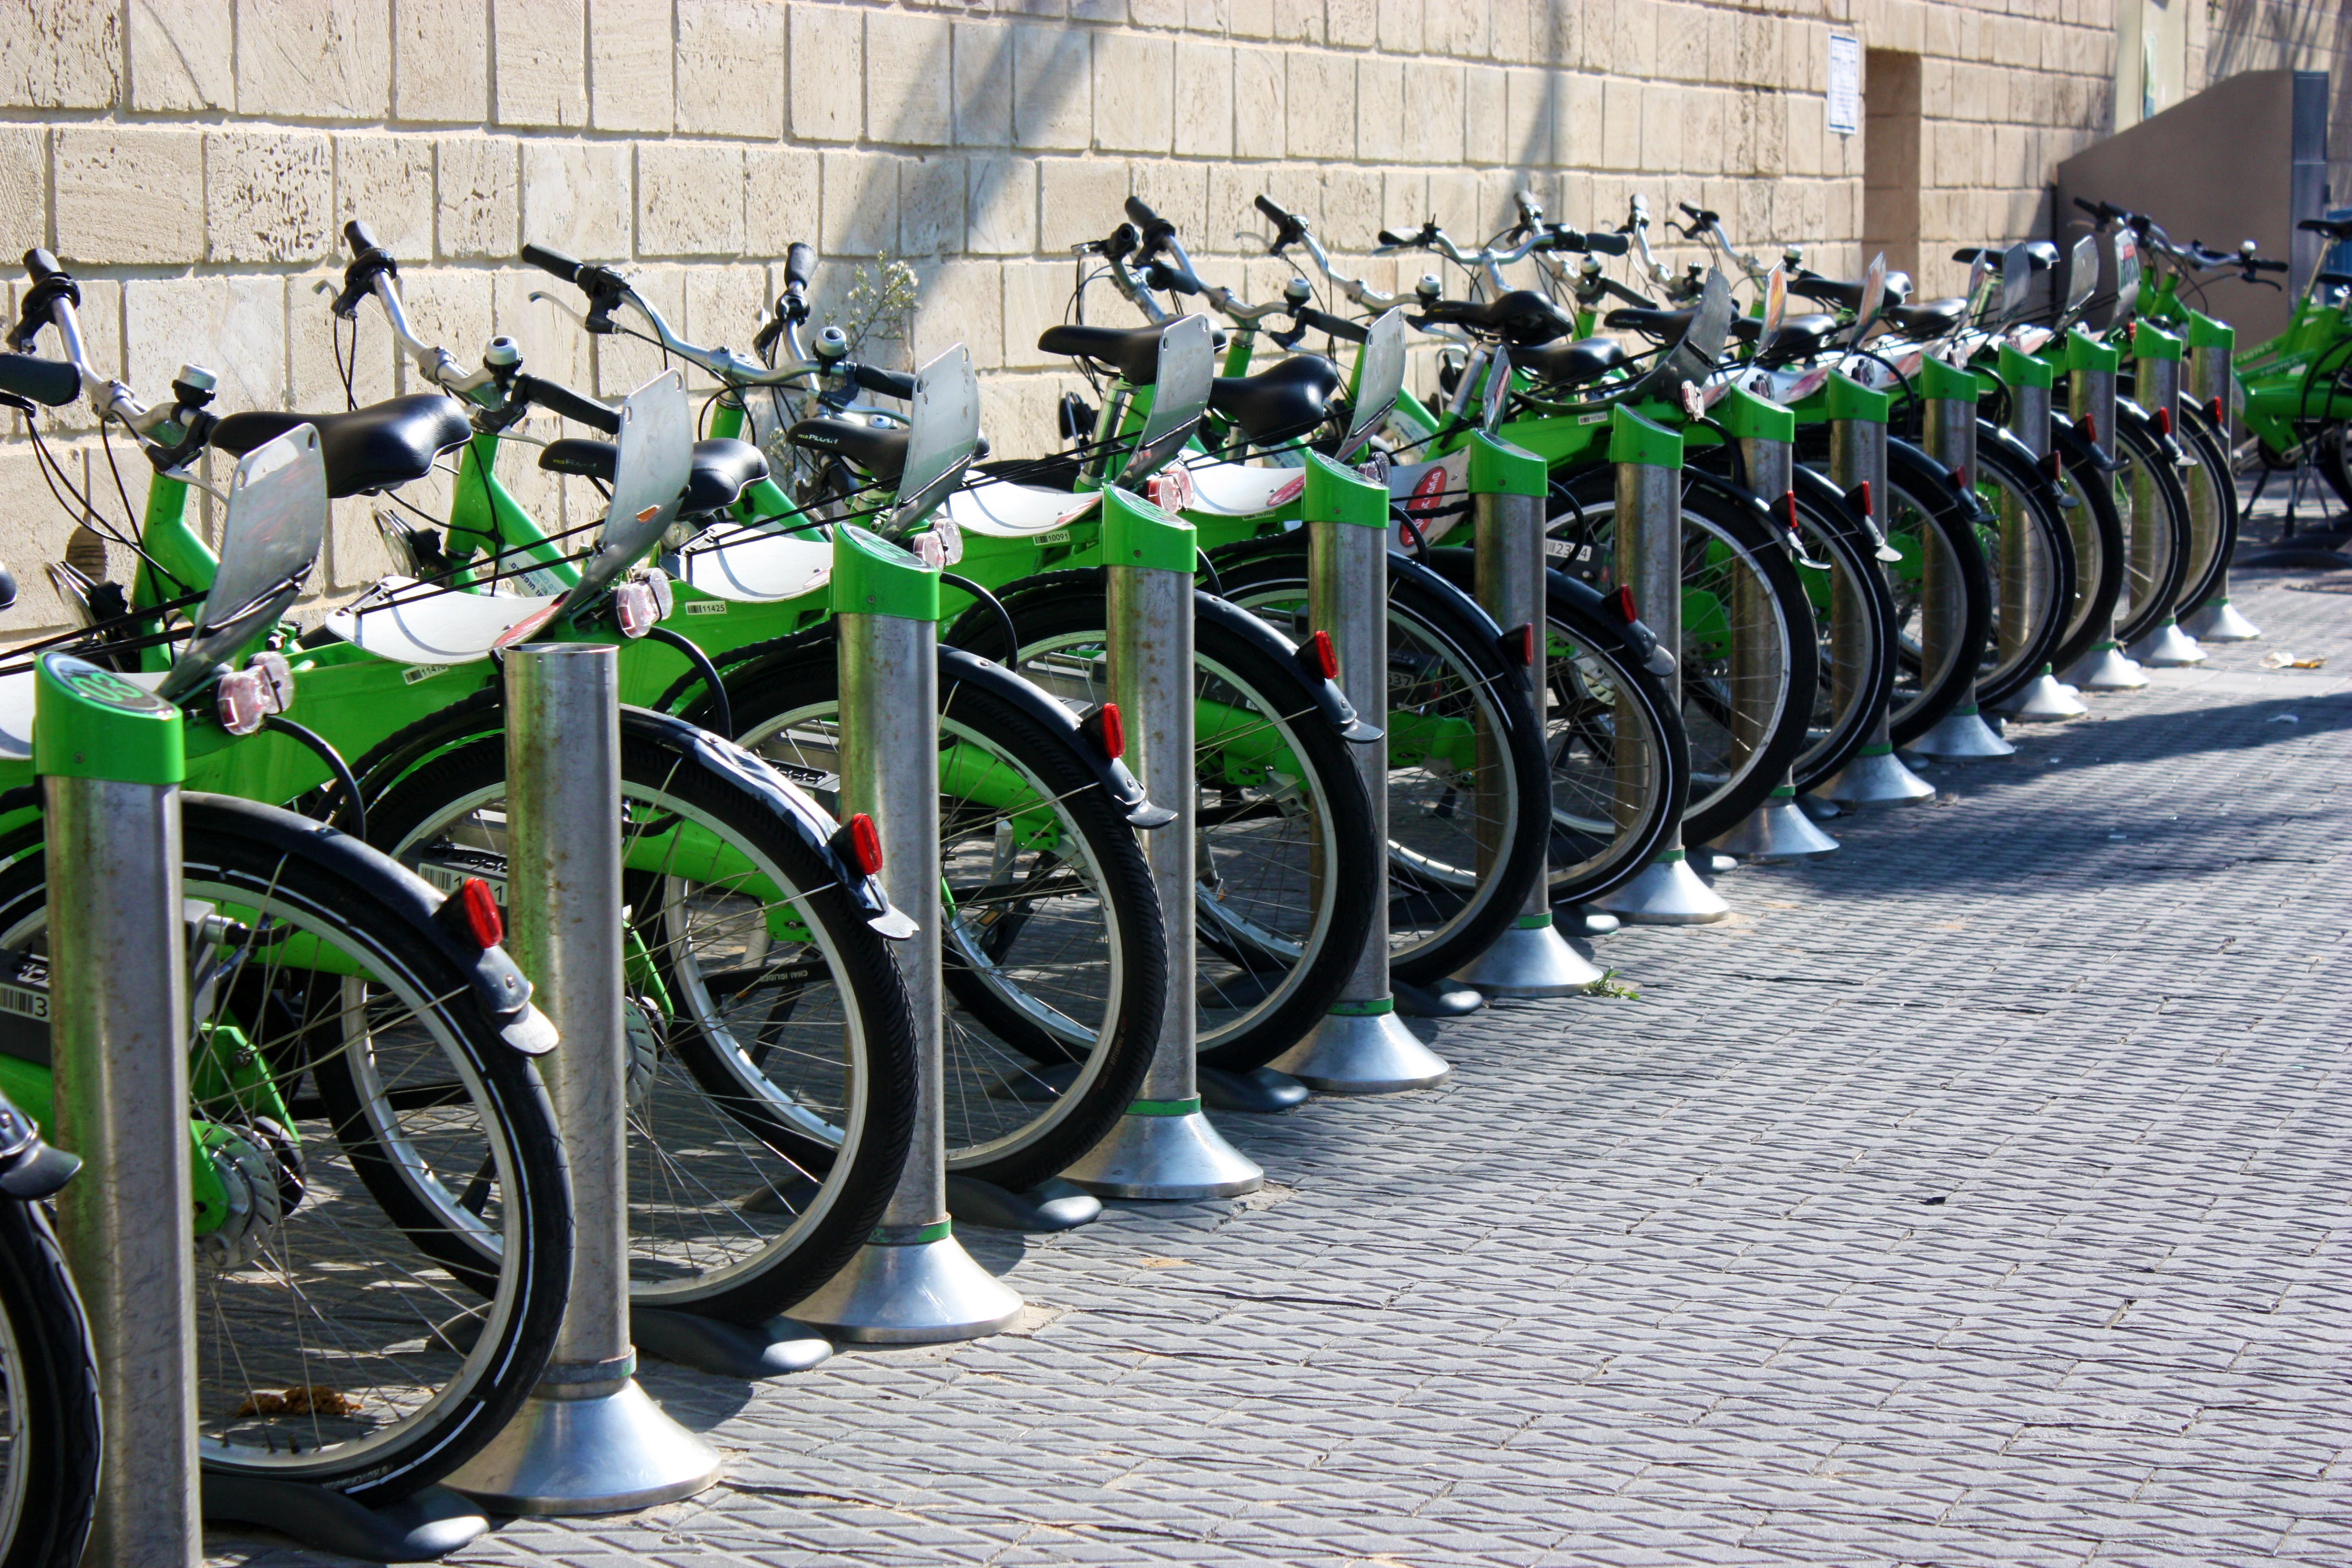
wheel, bicycle, vehicle, motorcycle, sports equipment, israel, jaffa, hiring